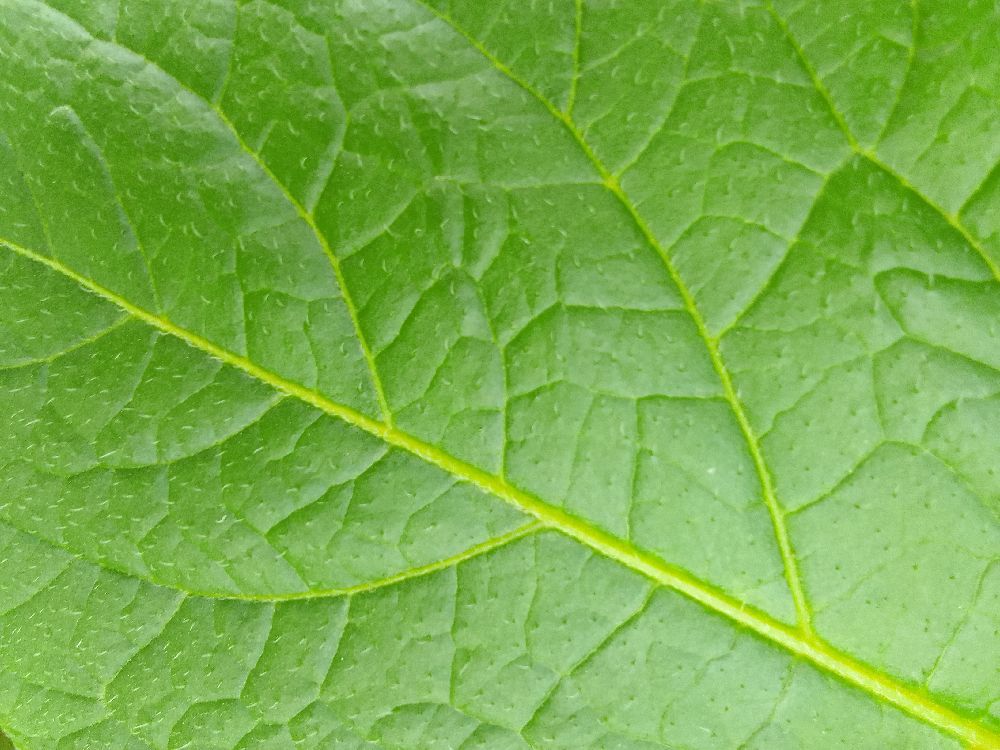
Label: Healthy